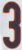
Number: 3